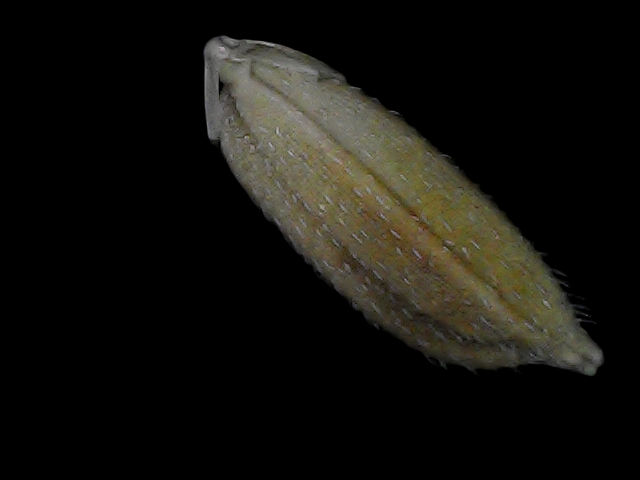
Rice variety: Bd93